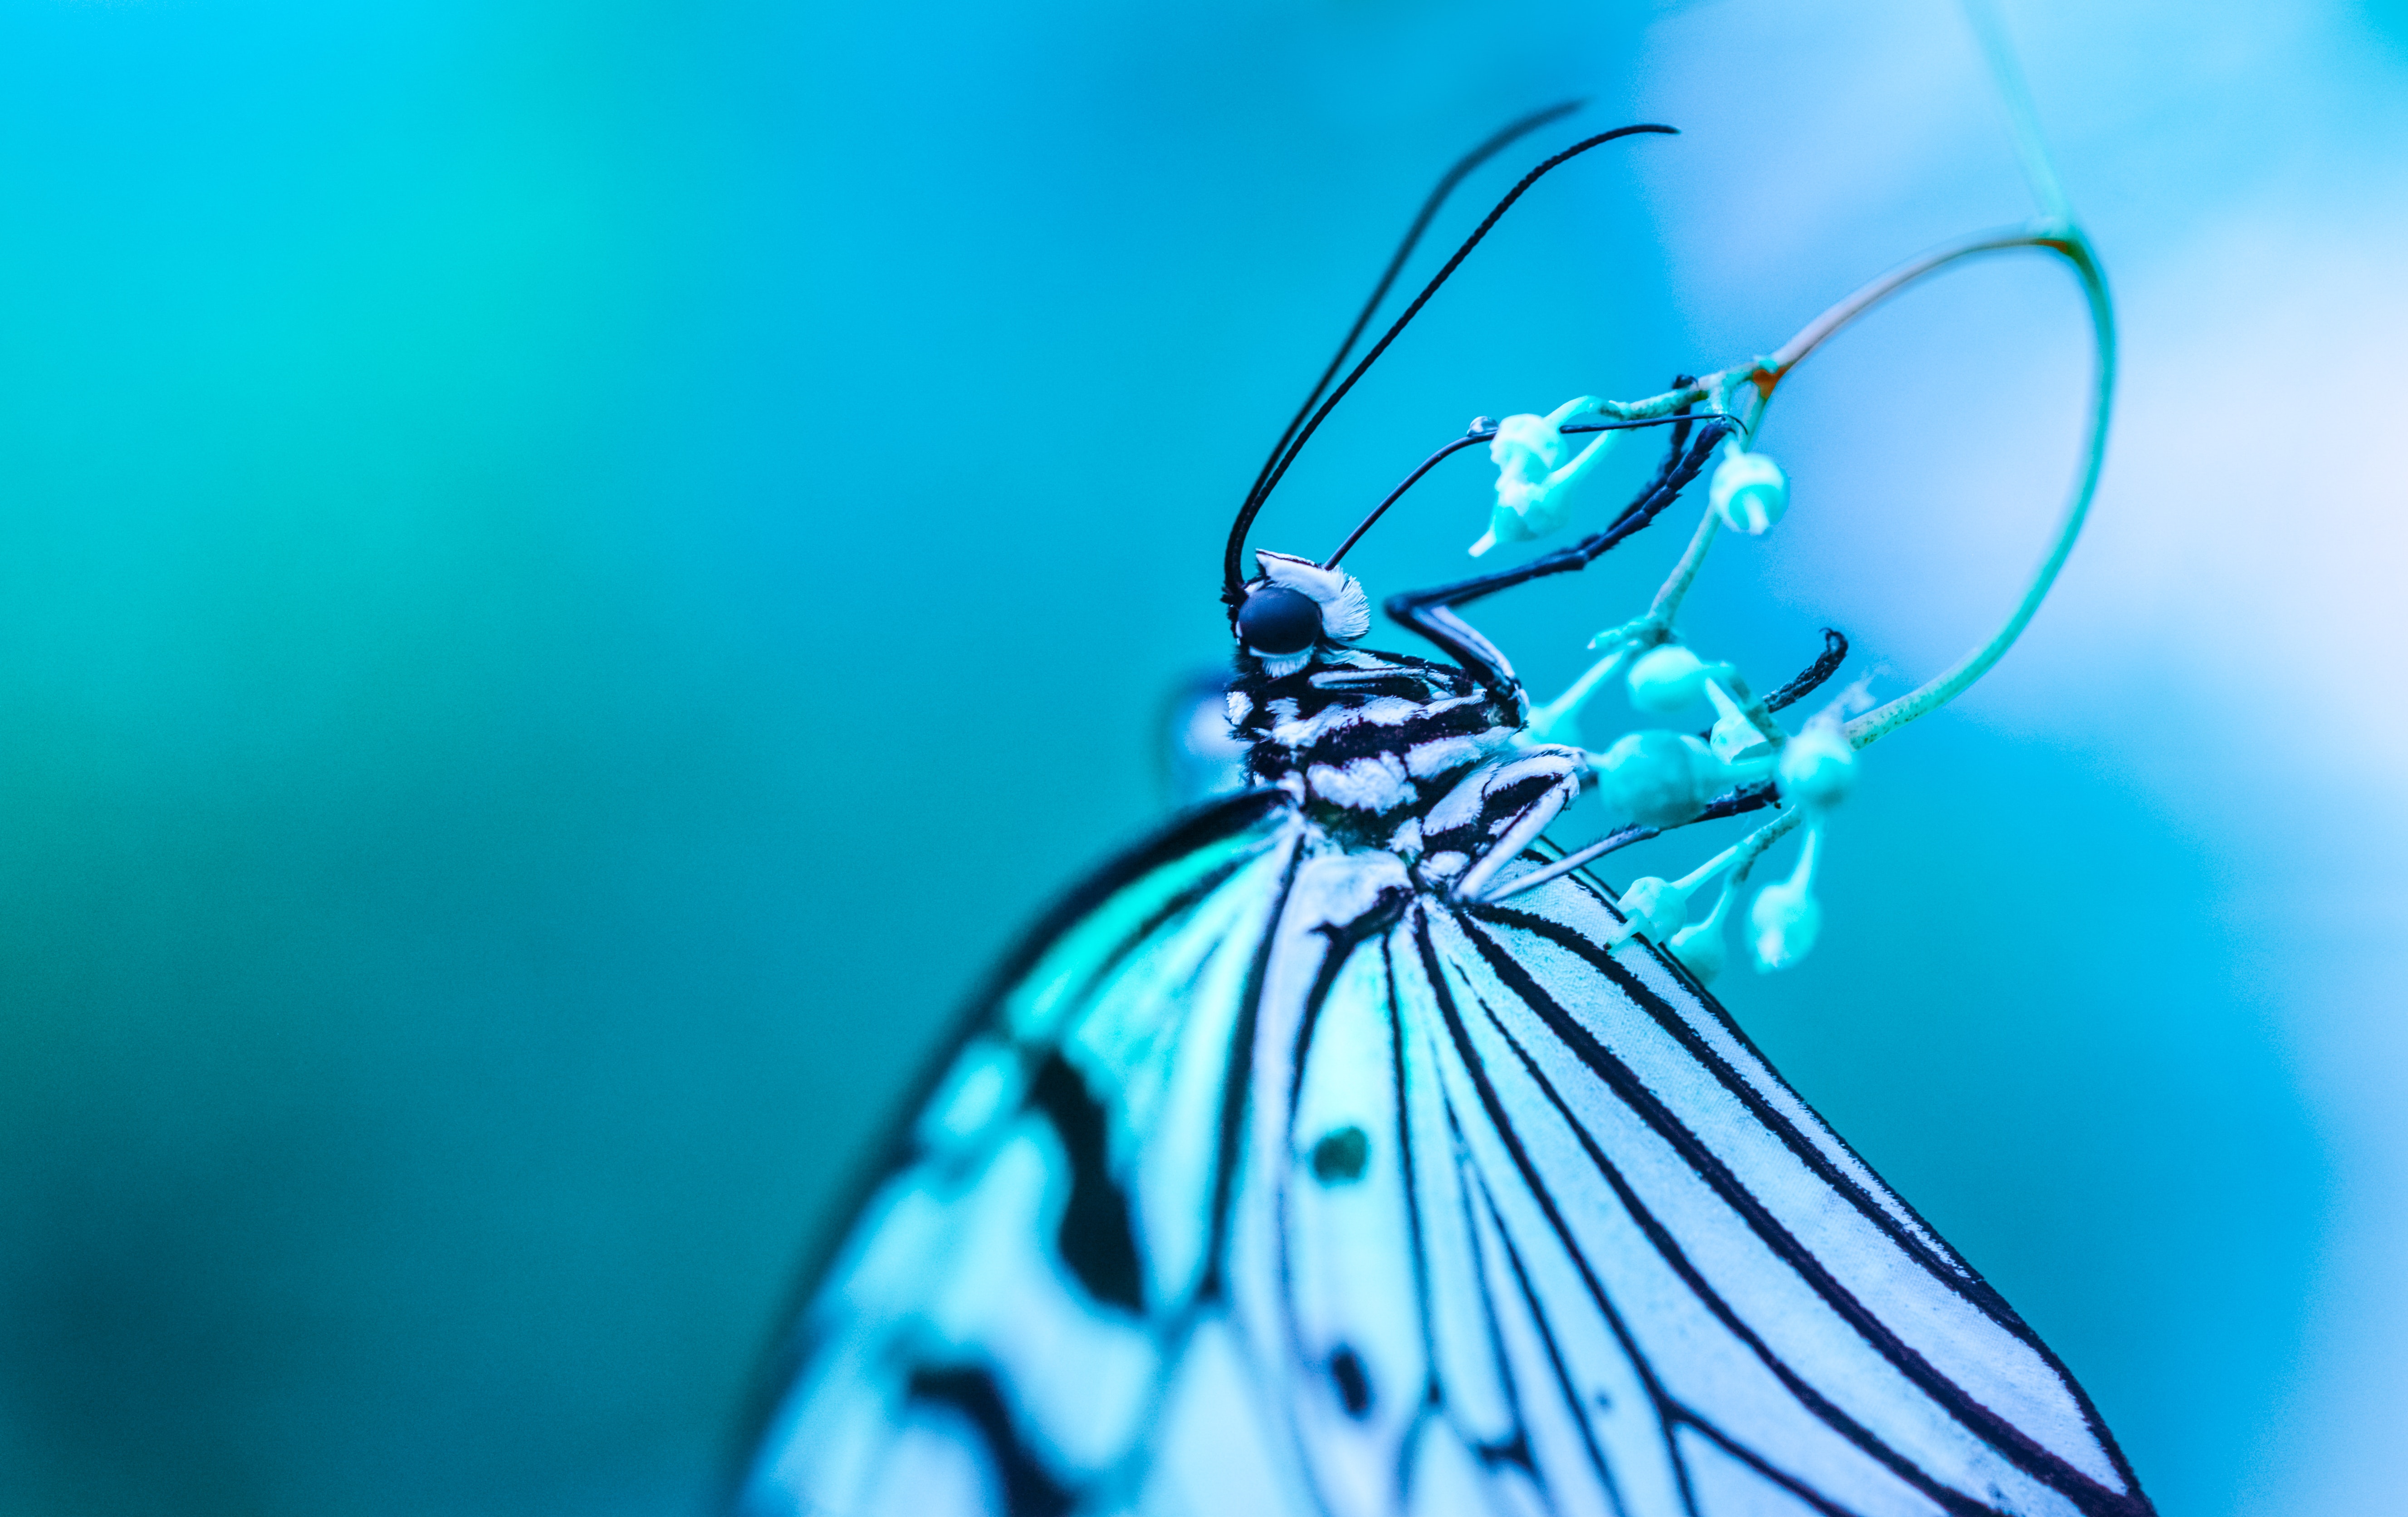
blue, water, insect, turquoise, aqua, butterfly, azure, macro photography, organism, moths and butterflies, invertebrate, Transparent material, pest, photography, marine biology, wing, wildlife, pollinator, dragonflies and damseflies, net winged insects